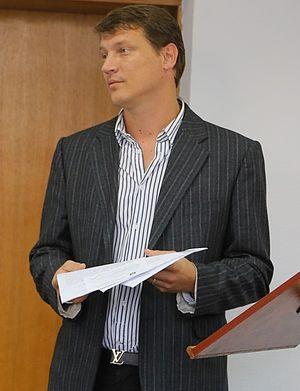
Oleh Lisohor, en ukrainien Лісогор Олег Володимирович, né le 17 janvier 1979 à Brovary, est un nageur ukrainien.